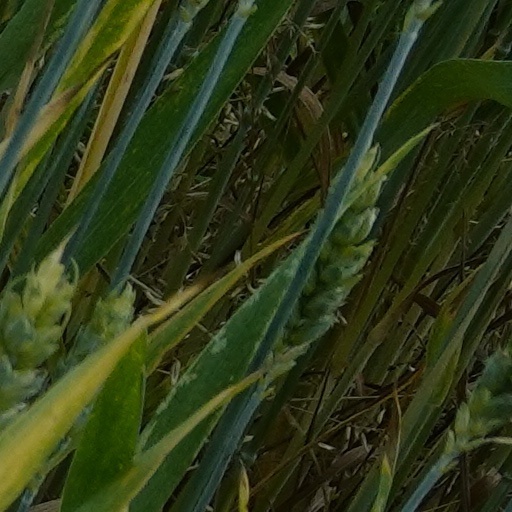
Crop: wheat